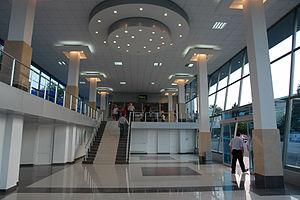
Kobouleti est une ville d'Adjarie en République de Géorgie, située sur la côte Est de la Mer Noire.